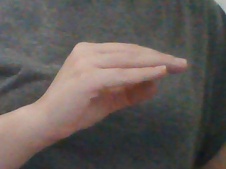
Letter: jeem